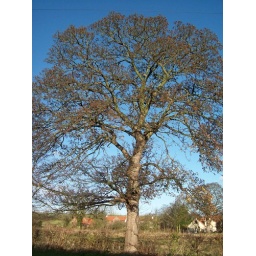
not many leaves left on this beech tree as its branches make a delicate tracery against the blue sky